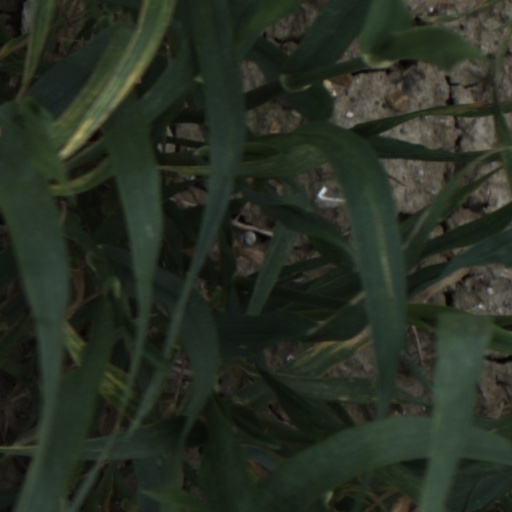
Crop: wheat